Trolleybuses in Tehran

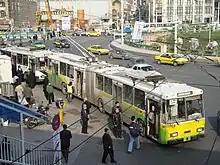
Trolleybuses in Imam Hossein Square in 2011: northeast depot vehicle in front, south depot vehicle behind.

The Tehran trolleybus system (Persian:سامانهٔ اتوبوس برقی تهران, "Samazh-e Atubus-e Berqi-ye Tehran") served Tehran, the capital city of Iran. Opened in 1992, it is the only trolleybus system ever to have existed in Iran. At its maximum extent, the system had five routes, served by at least 65 trolleybuses. The system closed in 2013, but reopened in 2016 with one route and a fleet of around 30 modernised Škoda 15Tr. In 2025 it was reported that the trolleybus system had closed some time during the second half of 2024. Trolleybuses were replaced with Chinese-made Higer electric buses.